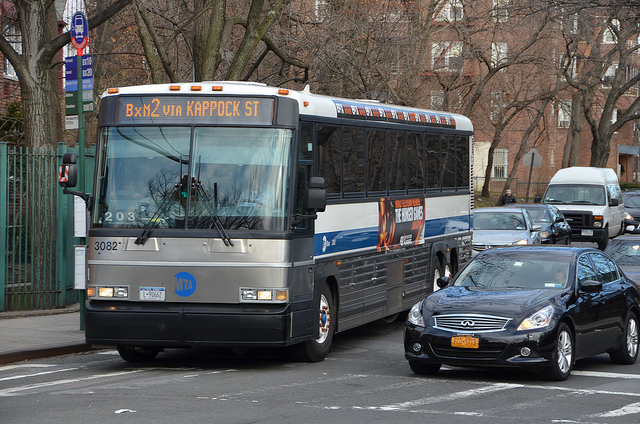
A silver, blue and white bus on street next to a fence.

Car sits next to a bus at a crosswalk

A city bus driving alongside a black car

A bus and cars wait at a city intersection.